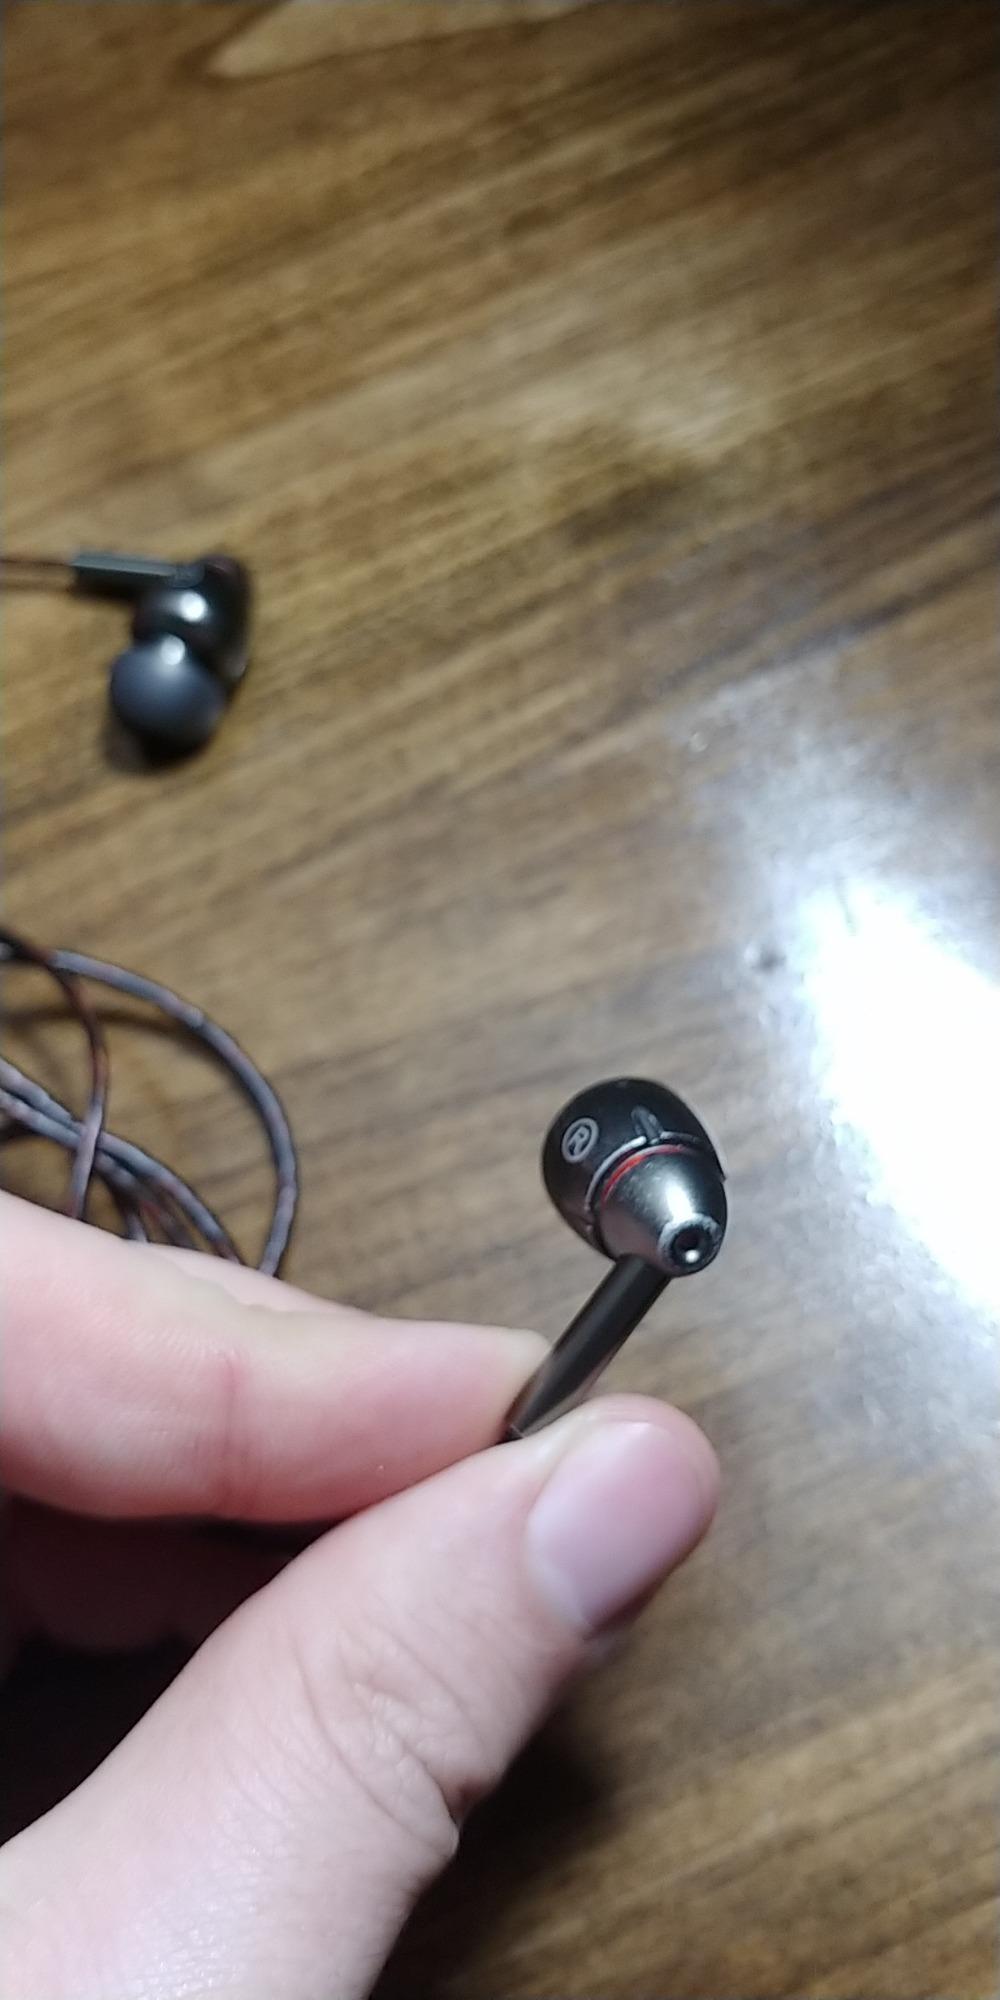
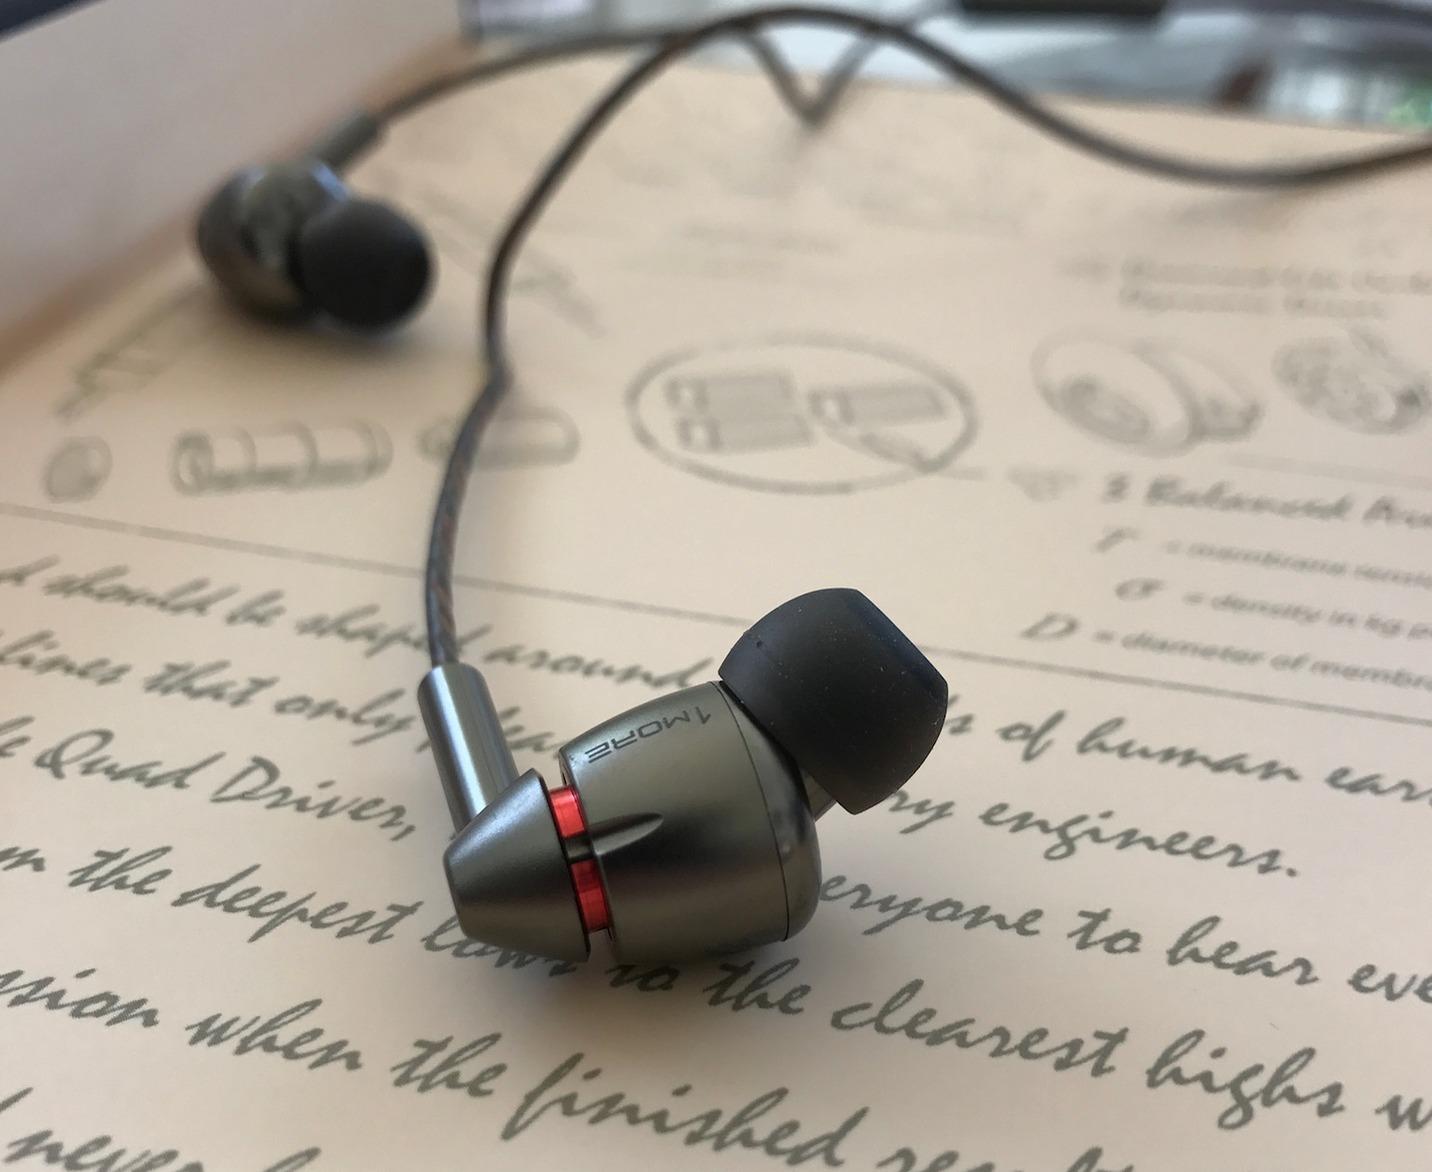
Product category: headphones
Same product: yes